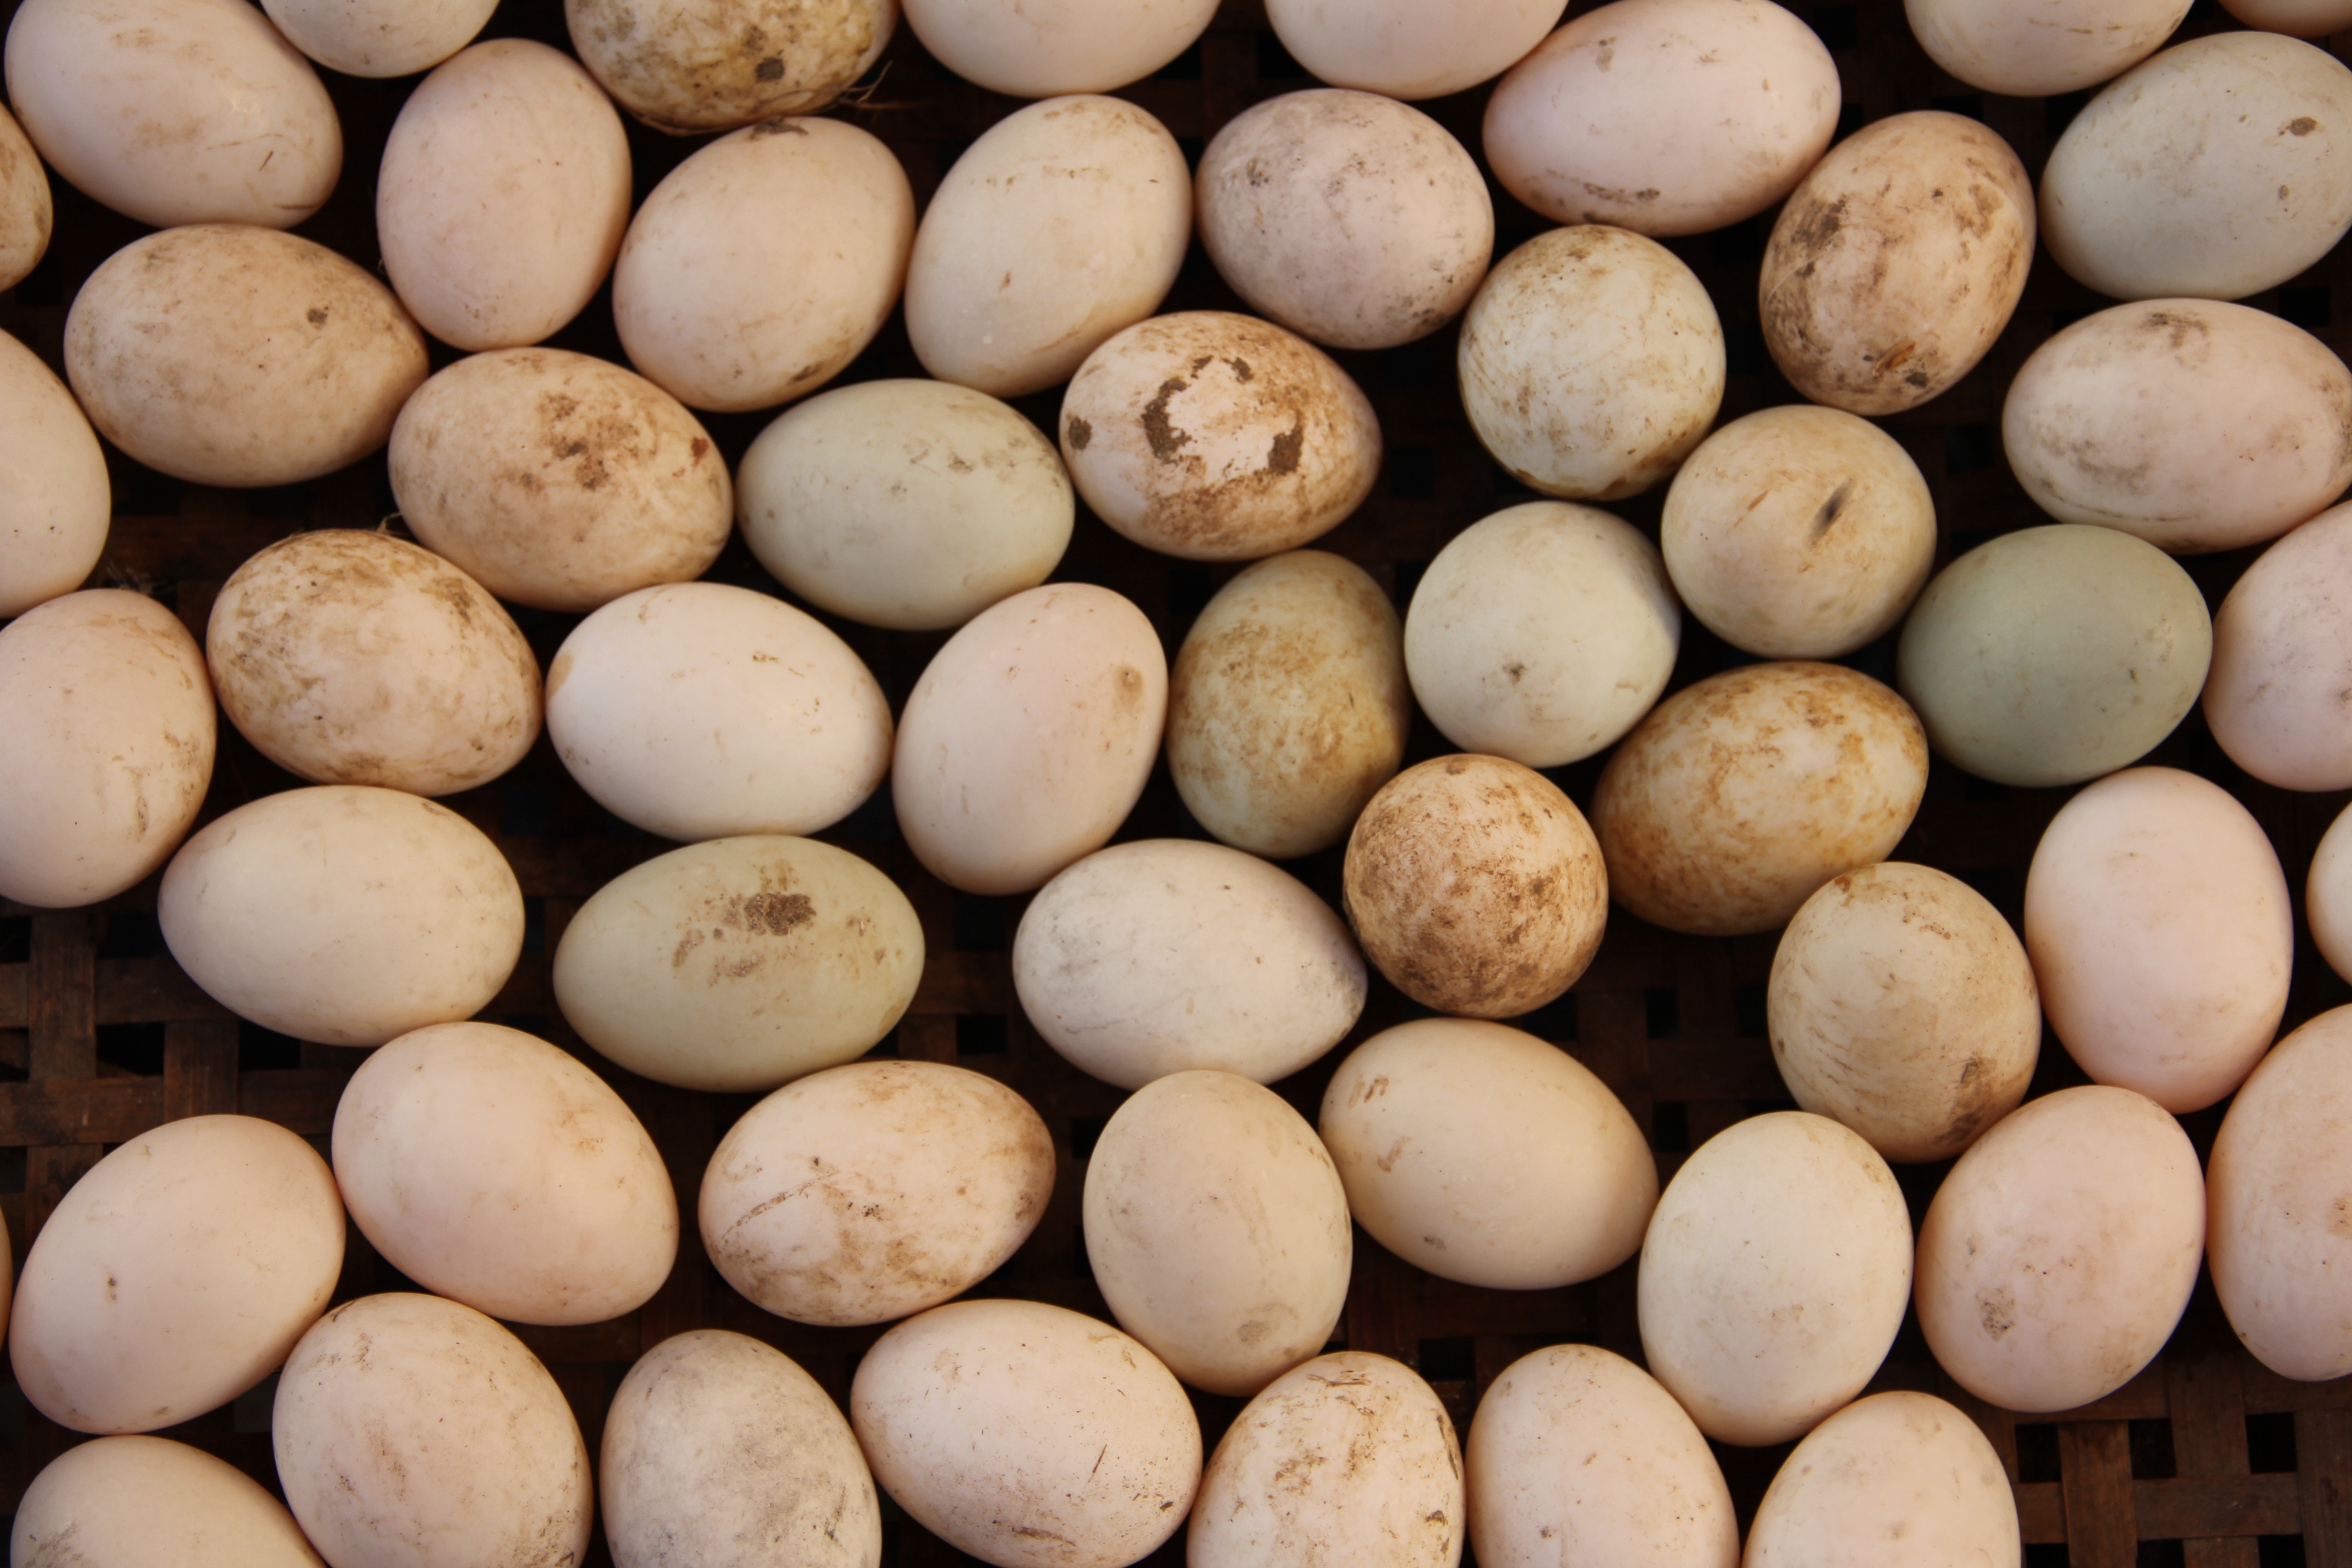
plant, food, produce, vegetable, crop, market, agriculture, eat, egg, coconut, nutrition, frisch, flowering plant